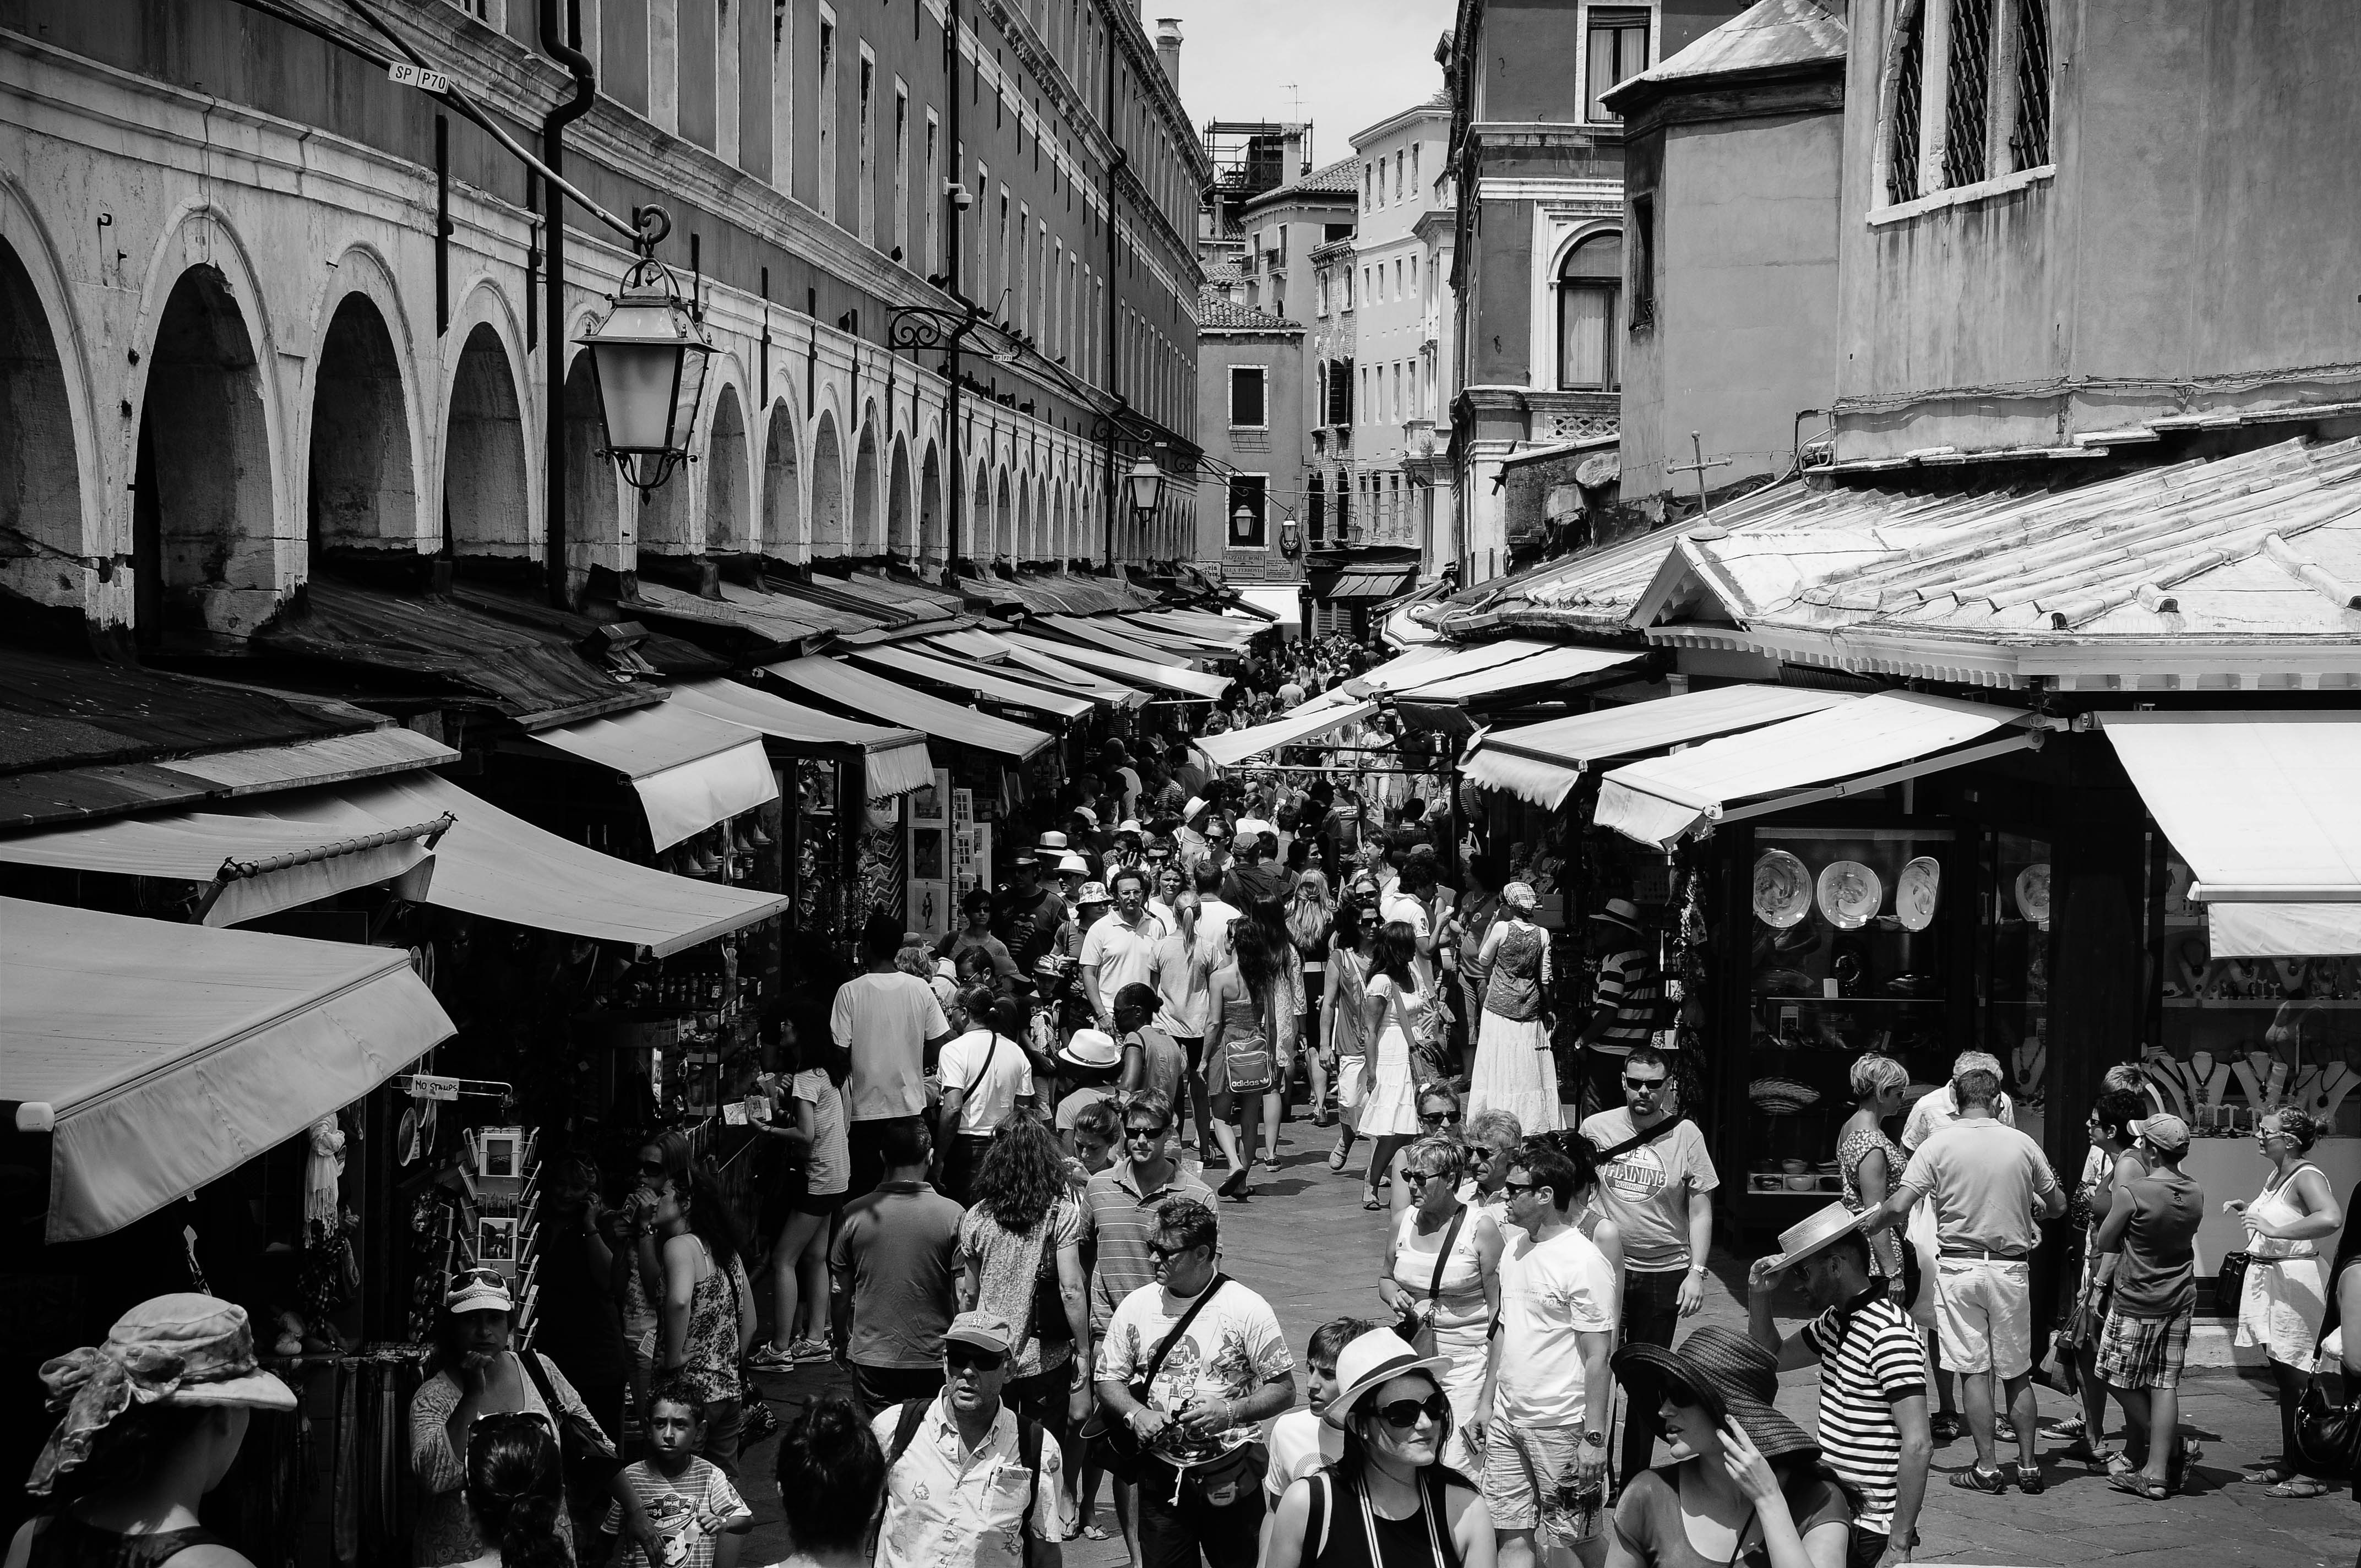
black and white, architecture, people, road, street, town, old, city, urban, crowd, monument, italy, market, venice, monochrome, tourism, old building, infrastructure, photograph, snapshot, historic buildings, urban landscape, rialto, urban area, monochrome photography, ancient history, human settlement, nonbuilding structure